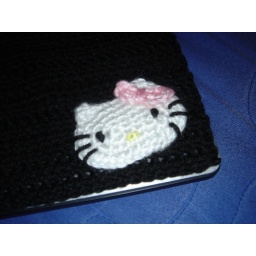
Crochet cover I made for my laptop, so my screen won't get scratched by the keyboard keys. I &amp;lt;3 hello kitty.